Israeli sculpture

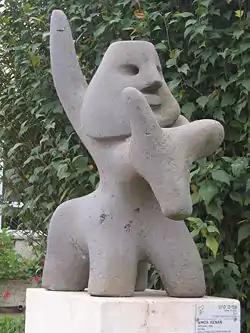
"Messiah" (1966) by Amos Kenan. Tefen Sculpture Garden

In 1910 the sculptor Chana Orloff emigrated from the Land of Israel to France and began studies in the École Nationale des Arts Décoratifs. Her work, beginning with the period of her studies, emphasizes her connection to the French art of the time. Particularly evident is the influence of Cubist sculpture, which moderated in her work with the passage of time. Her sculptures, mostly human images carved in stone and wood, designed as geometric spaces and flowing lines. A significant portion of her work is devoted to sculptural portraits of figures from French society. Her connection with the Land of Israel, Orloff preserved through an exhibition of her works in the Tel Aviv Museum.